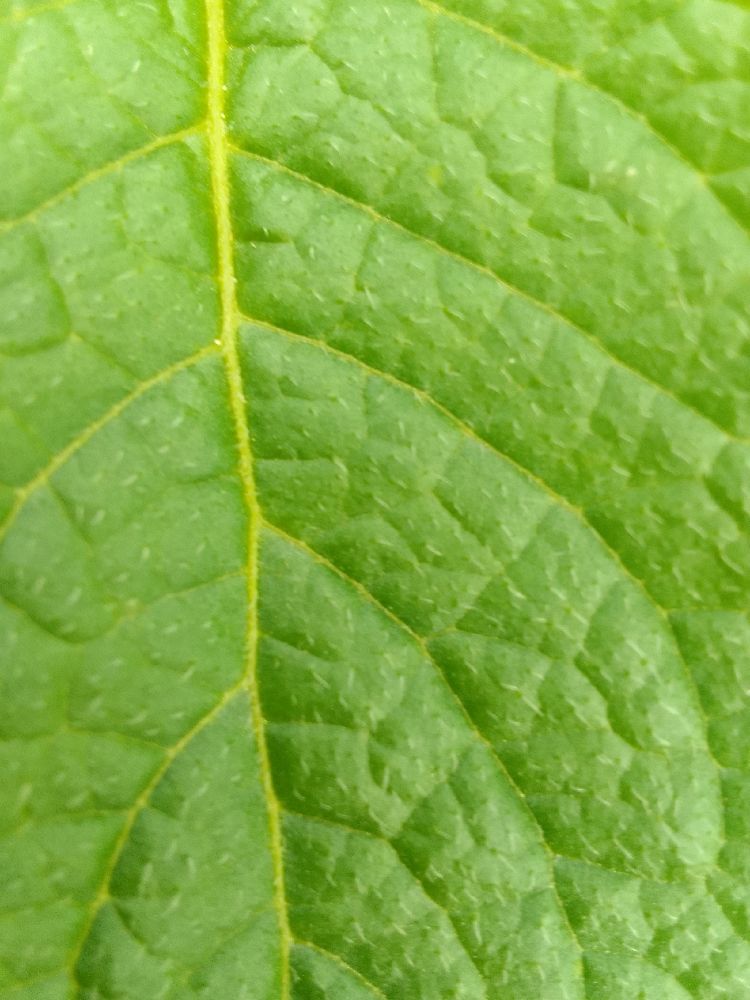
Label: Healthy